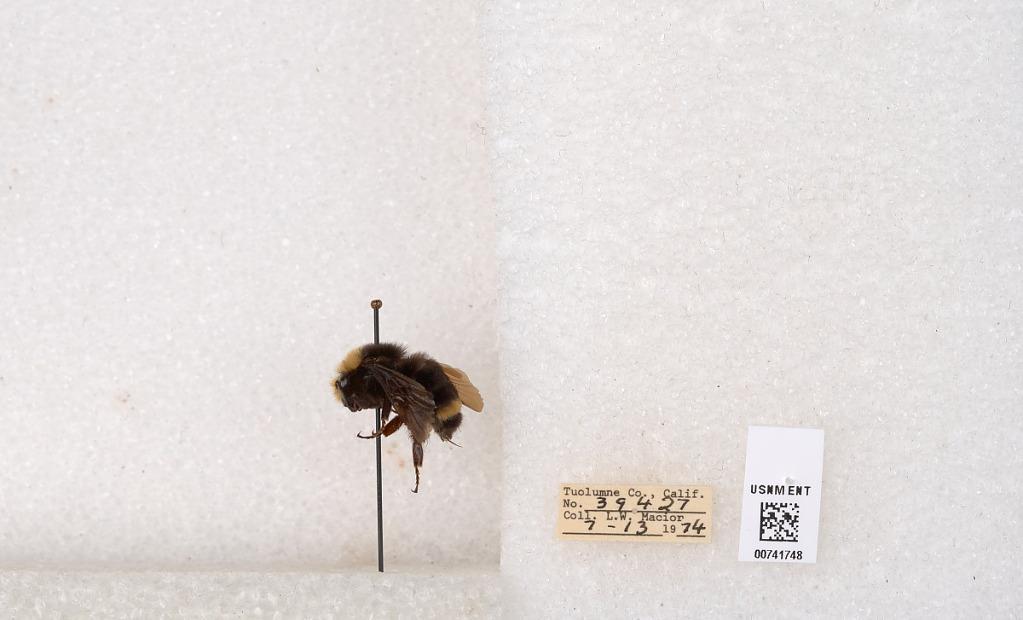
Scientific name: Bombus (Pyrobombus) vosnesenskii Radoszkowski
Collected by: L. Macior
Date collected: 1974-7-13
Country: United States
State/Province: California
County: Tuolumne
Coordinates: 37.9712, -120.228